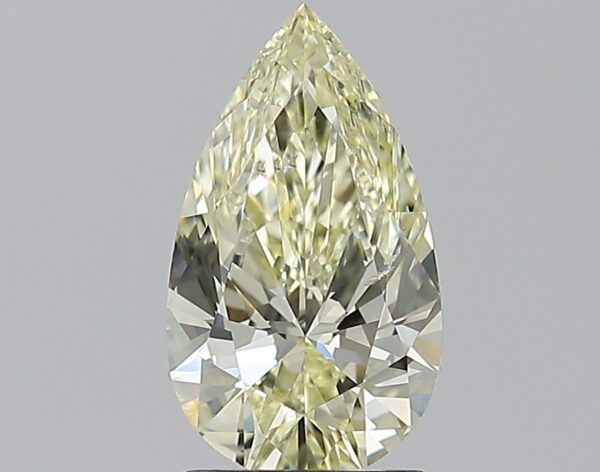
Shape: emerald
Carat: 0.55
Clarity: VVS1
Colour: F
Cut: EX
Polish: EX
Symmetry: VG
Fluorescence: F
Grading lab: GIA
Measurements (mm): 5.27 x 3.89 x 2.67